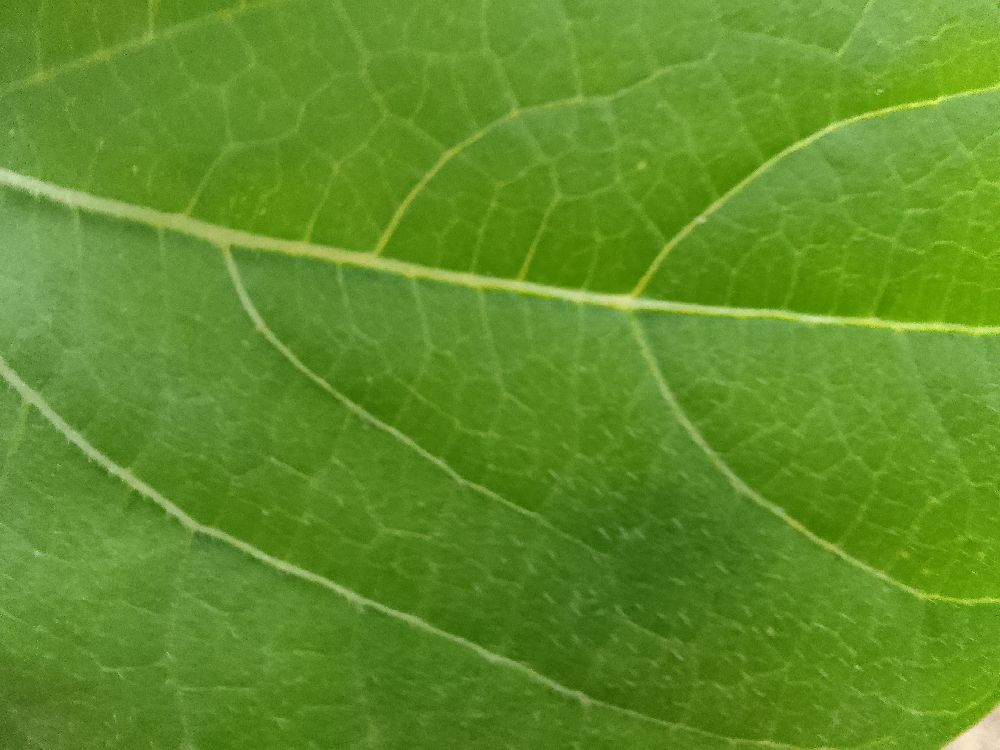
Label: healthy